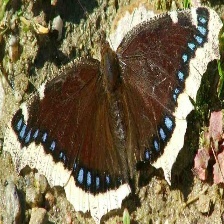
Species: MOURNING CLOAK
Butterfly family (ImageNet category): admiral